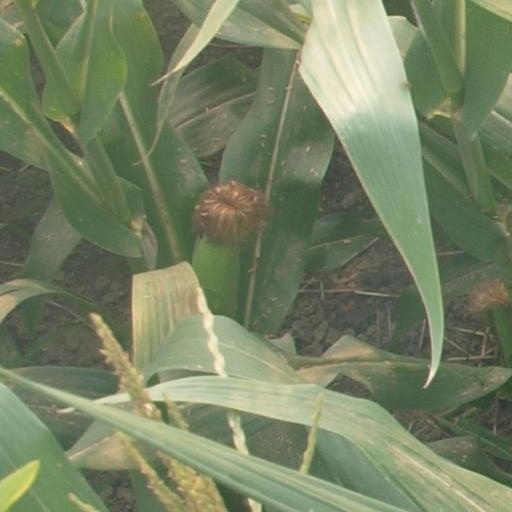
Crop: maize; corn